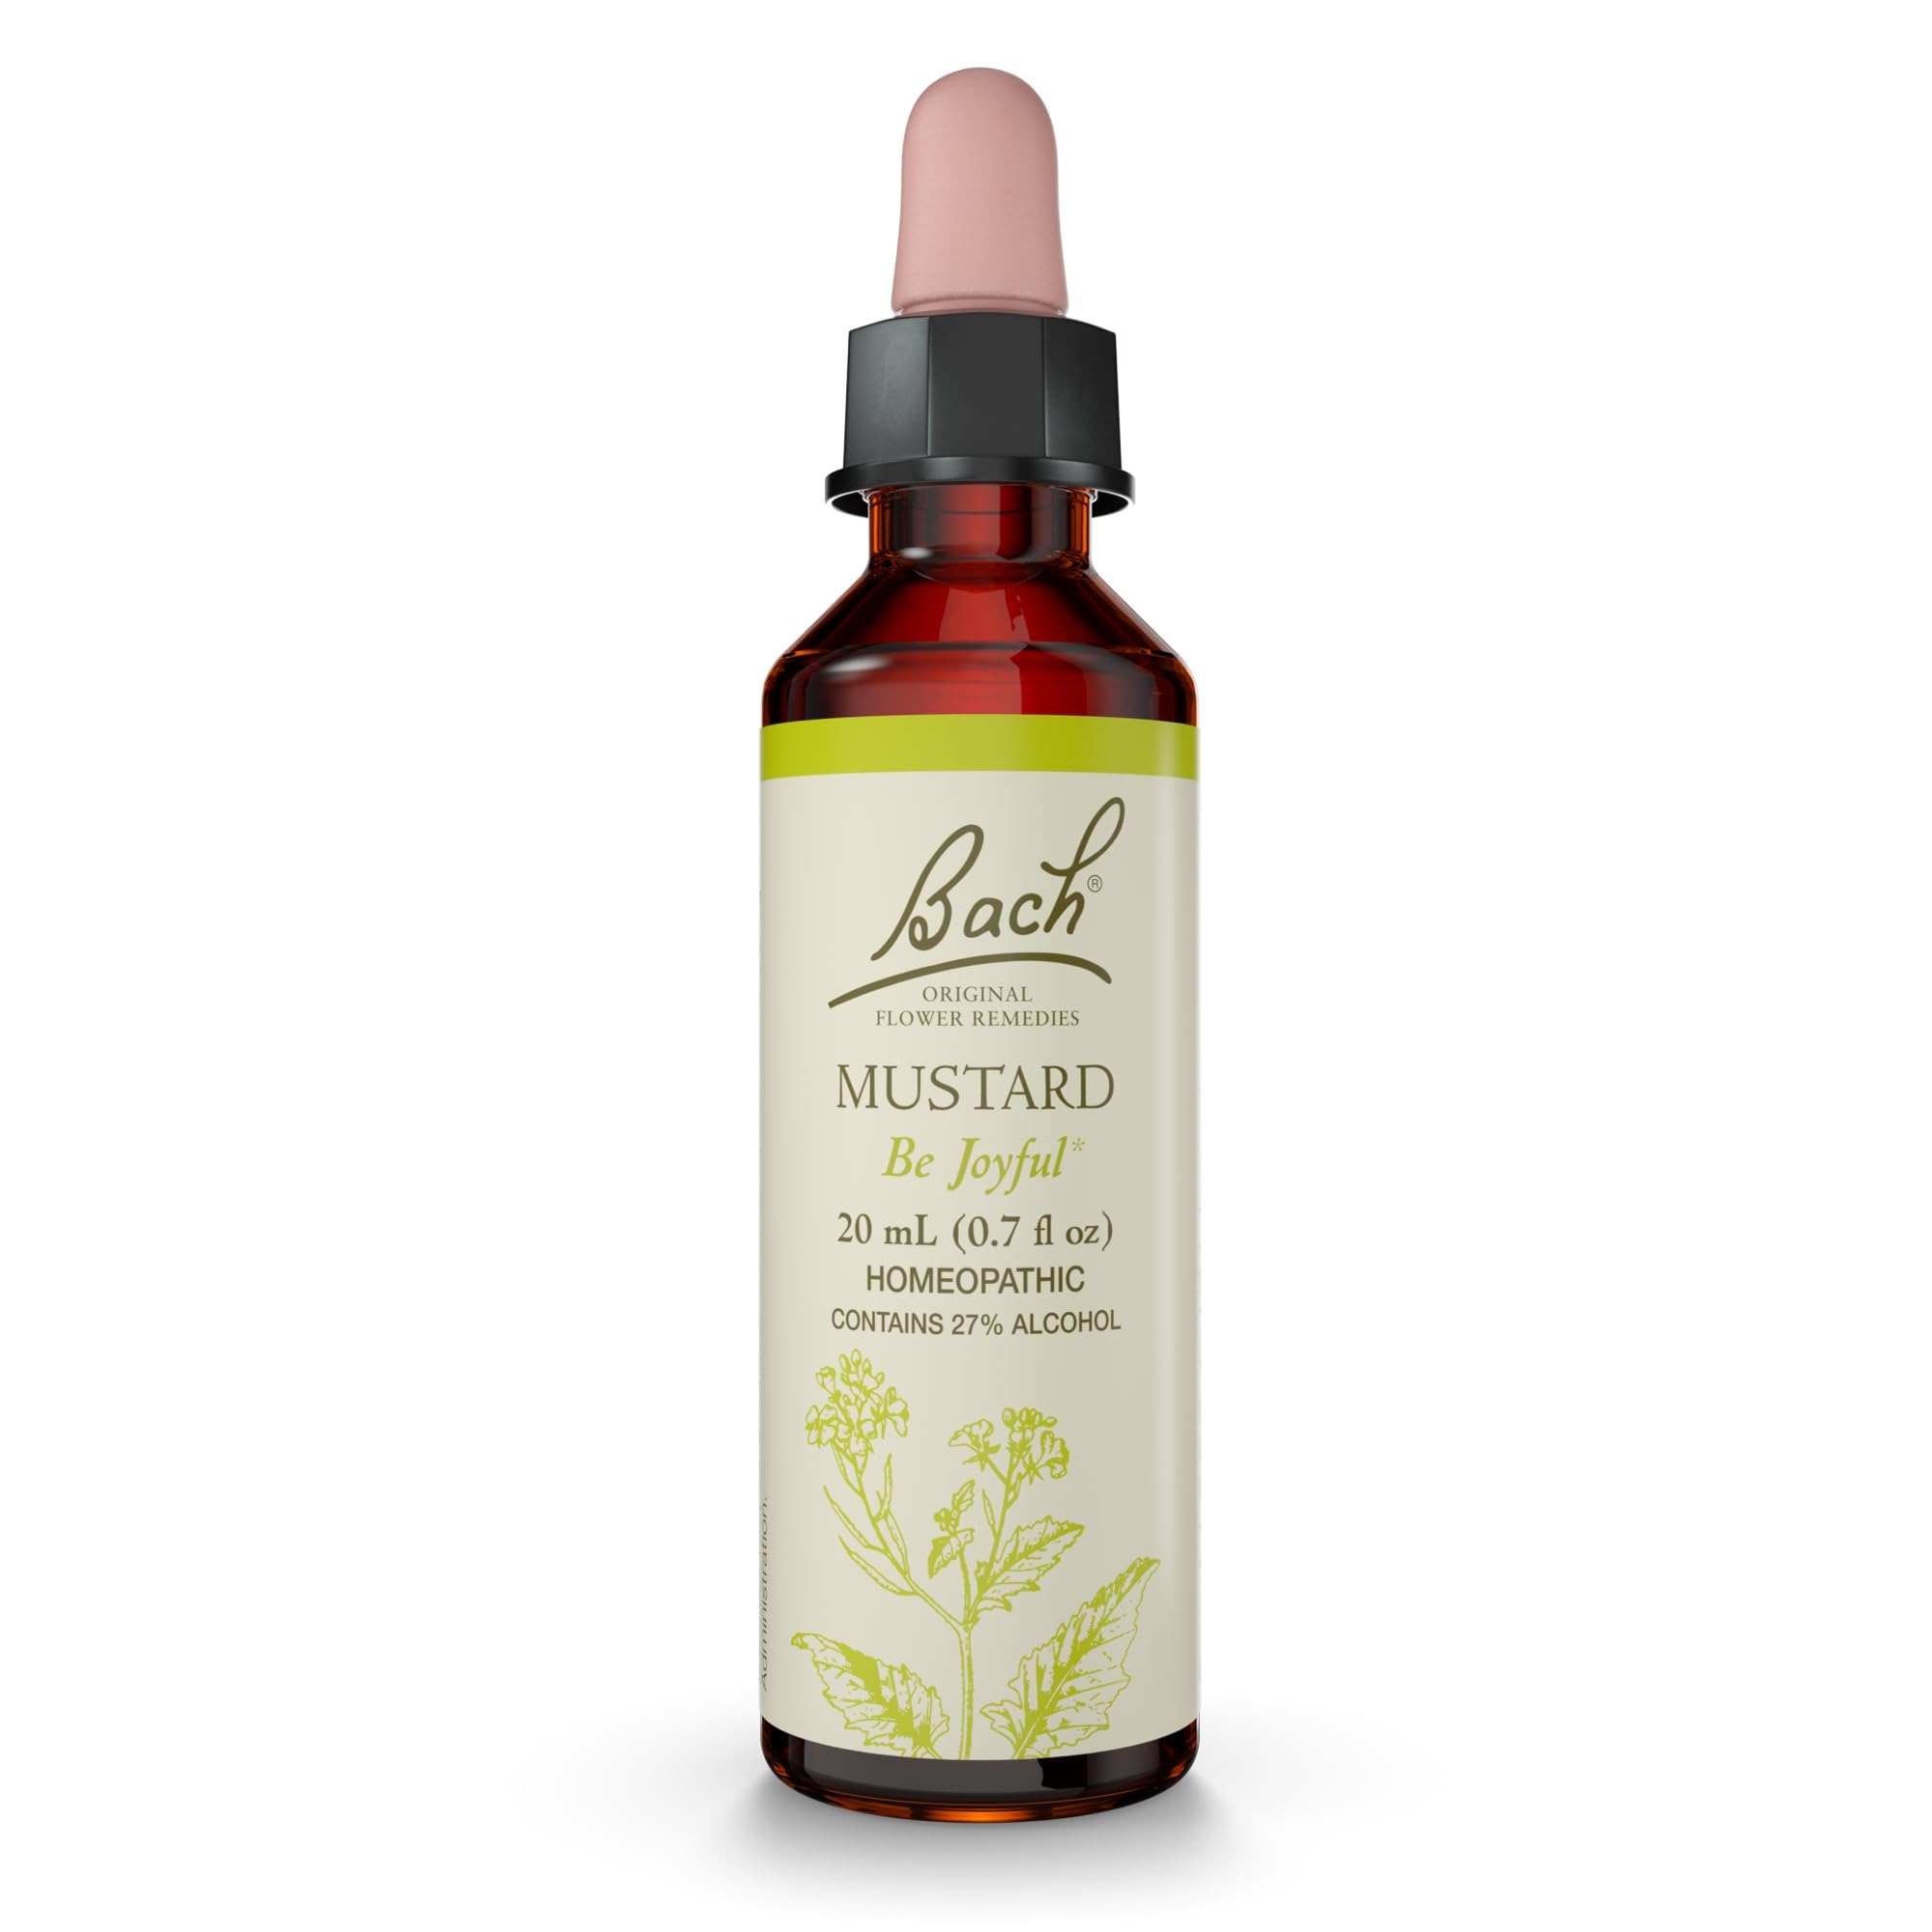
Item Name: Bach Flower Remedies - Flower Remedies, Mustard - Be Joyful - Natural Homeopathic Flower Essence for Emotional Balance - Vegan, Gluten Free, Sugar Free - 20mL Dropper
Bullet Point 1: BE JOYFUL - For times when you're feeling down or suddenly gloomy. Mustard encourages the positive potential to return joy back into your life.
Bullet Point 2: NATURAL FLOWER REMEDIES - Developed by Dr. Edward Bach, a system of 38 remedies that captures the essence of flowers, each one corresponding to a different emotional state to support everyday wellness.
Bullet Point 3: PERSONALIZE YOUR EMOTIONAL WELLNESS ROUTINE - Take 2 drops or a full dropper under your tongue or in a beverage of your choice & repeat as desired. Customize your own blend for each & every day with up to 7 remedies.
Bullet Point 4: SIMPLE INGREDIENTS - Made with natural, active flower essences, this formula is non-habit forming, vegan, and free of: artificial flavors, artificial colors, sugar, gluten, synthetic dyes, and major allergens.
Bullet Point 5: TRUSTED FOR 88+ YEARS - Dr. Bach devoted his life to exploring the use of flowers & plants as a natural approach to emotional balance—an approach that remains at the core of our values today. Our products are still made using his original methods.
Product Description: BACH MUSTARD, 20 ML, EA-1
Value: 1.0
Unit: Count

Price: 17.25